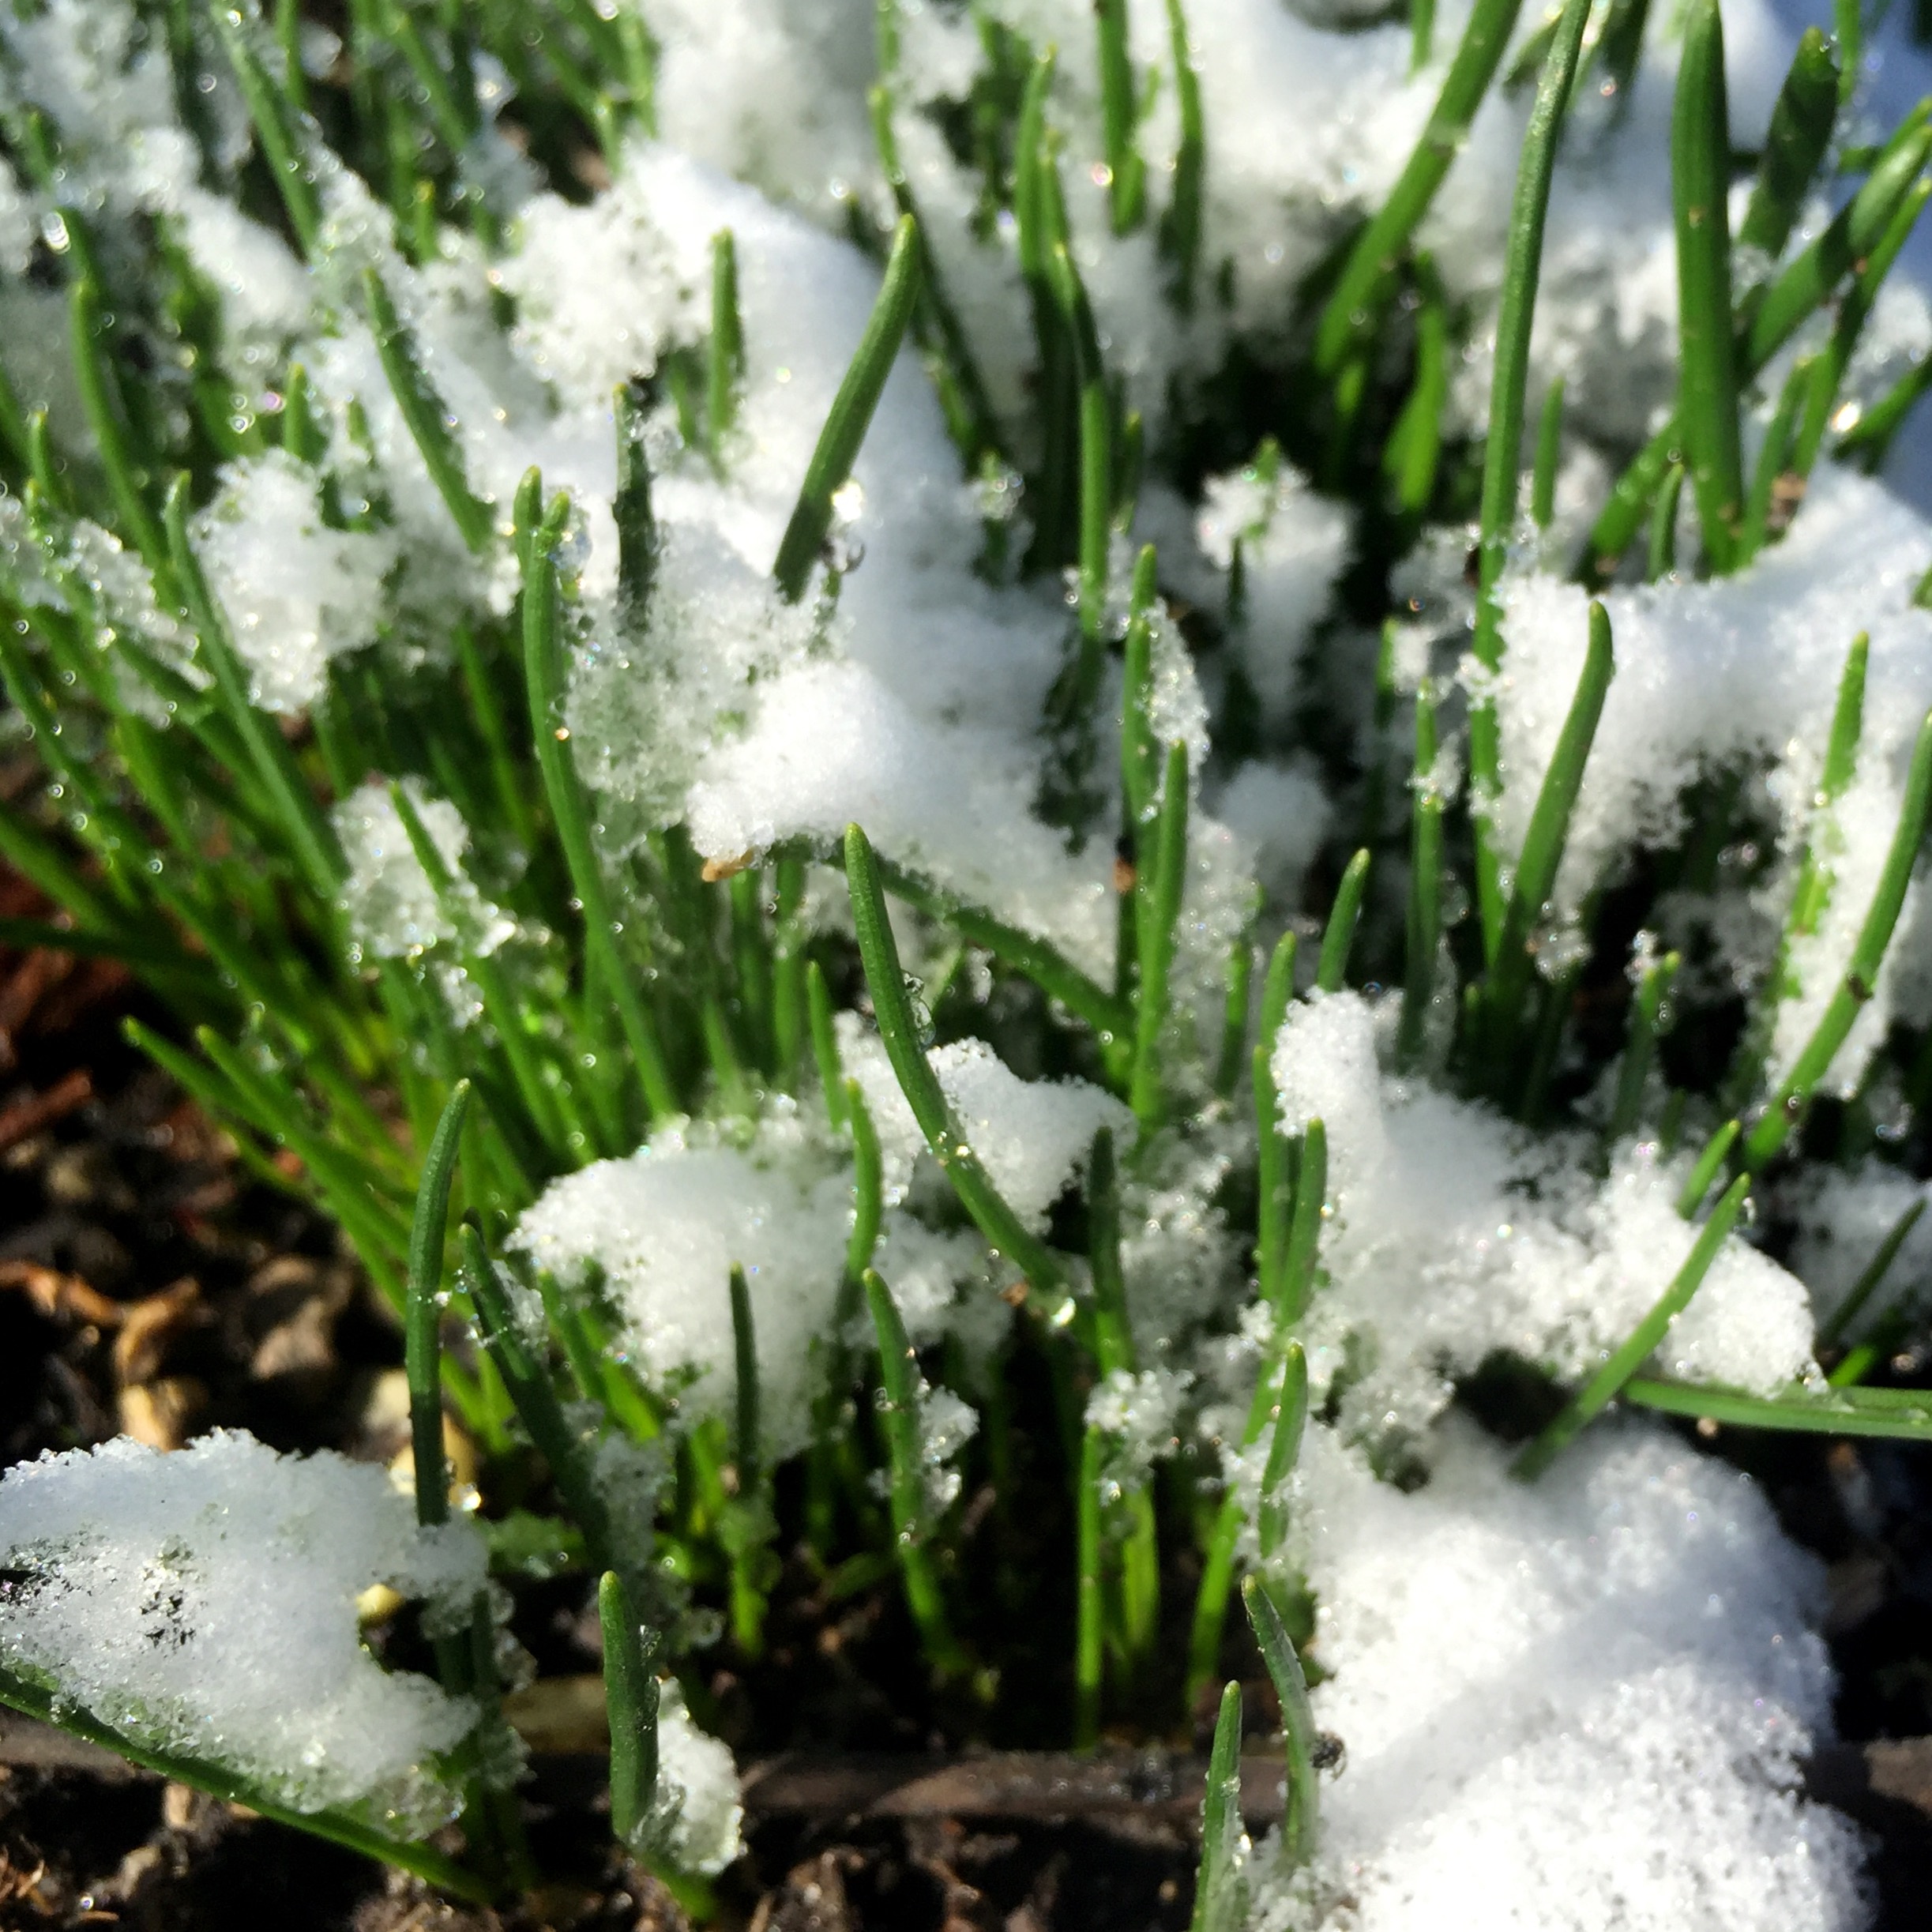
grass, snow, winter, plant, white, flower, frost, spring, green, herb, produce, vegetable, botany, garden, flora, season, flowering plant, land plant